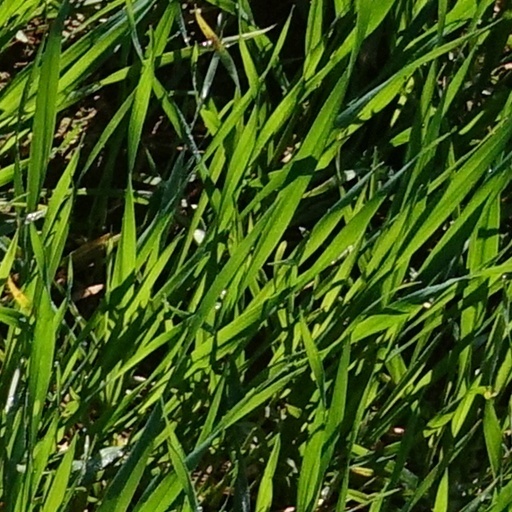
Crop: wheat